The Unborn (2009 film)

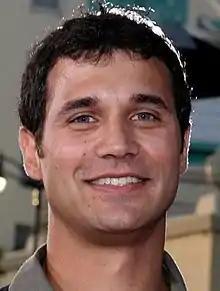
Ramin Djawadi is the composer of "The Unborn" score.

The film score for "The Unborn" was composed by Ramin Djawadi. The soundtrack album was released on February 24, 2009, via Lakeshore Records label. The main theme"The Unborn " have gained popularity over the years and has been used in various other visual media.